List of -gate scandals and controversies

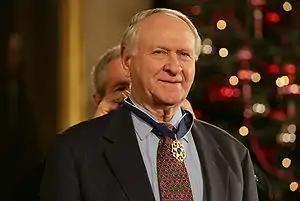
Columnist William Safire popularized the -gate suffix.

The adoption of "-gate" to suggest the existence of a scandal was promoted by William Safire, the conservative "New York Times" columnist and former Nixon administration speechwriter. As early as September 1974, he wrote of "Vietgate", a proposed pardon of the Watergate criminals and Vietnam War draft dodgers. Subsequently, he coined numerous "-gate" terms, including Billygate, Briefingate, Contragate, Deavergate, Debategate, Doublebillingsgate (of which he later said "My best ["-gate" coinage] was the encapsulation of a minor ... scandal as doublebillingsgate"), Frankiegate, Franklingate, Genschergate, Housegate, Iraqgate, Koreagate, Lancegate, Maggiegate, Nannygate, Raidergate, Scalpgate, Travelgate, Troopergate, and Whitewatergate. The "New York" magazine suggested that his aim in doing so was "rehabilitating Nixon by relentlessly tarring his successors with the same rhetorical brush – diminished guilt by association". Safire himself later said to author Eric Alterman that he "may have been seeking to minimize the relative importance of the crimes committed by his former boss with this silliness".